Daniel Georgievski

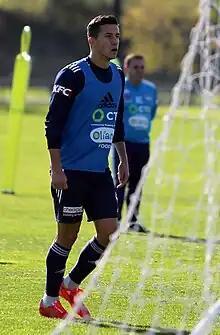
Daniel Georgievski training for Melbourne Victory, May 2015

Born in Blacktown, Australia, Georgievski spent his youth career at Australian side Marconi Stallions and Croatian side Dinamo Zagreb. He began his professional career with Međimurje in Croatia and later went on to play with Šibenik.